Abdelmoumene Djabou

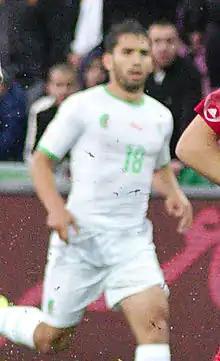
Djabou with Algeria in 2014

Abdelmoumene Djabou (born 31 January 1987) is an Algerian former professional footballer who plays as an attacking midfielder.